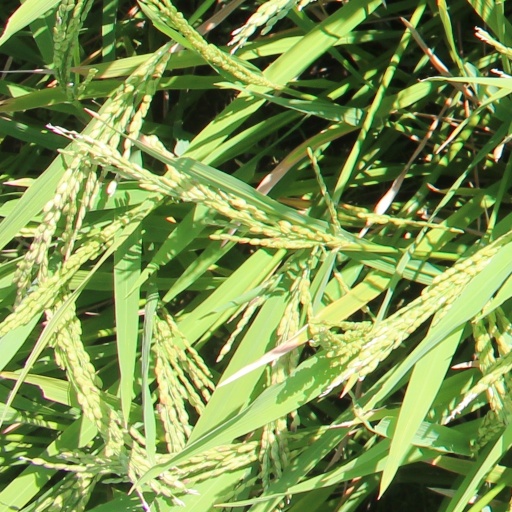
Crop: rice